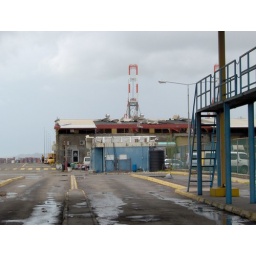
The roof of a building at Bert 7 on the port was damaged by Hurricane Dean.